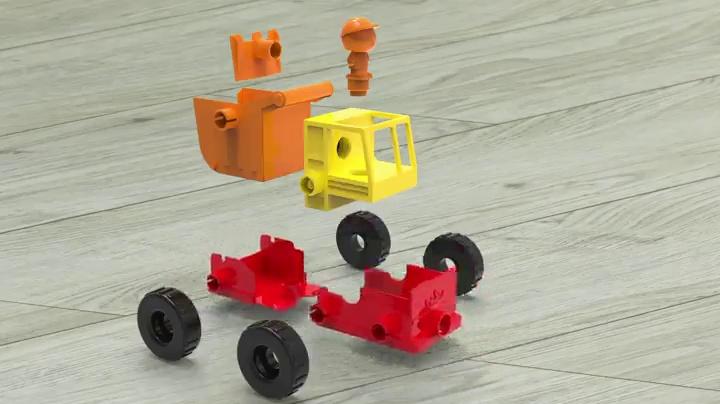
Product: Learning Resources 1-2-3 Build It! Construction Crew, Bulldozer, Digger, Dump Truck, STEM, Imaginative Play, 16 Pieces, Ages 2+
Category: Toys & Games | Building Toys | Building Sets
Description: ENGINEER three times the fun when you build and rebuild a bulldozer, digger, or dump truck.
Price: $22.25
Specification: ProductDimensions:10x4.2x11.5inches|ItemWeight:3.52ounces|ShippingWeight:1.51pounds(Viewshippingratesandpolicies)|ASIN:B07P6MFT6Y|Itemmodelnumber:LER2868|Manufacturerrecommendedage:36months-15years